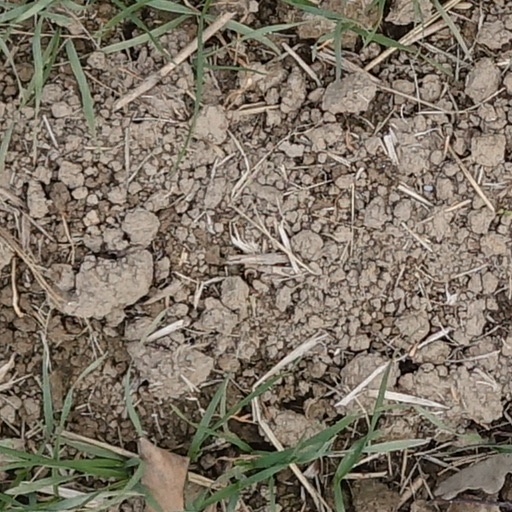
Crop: wheat